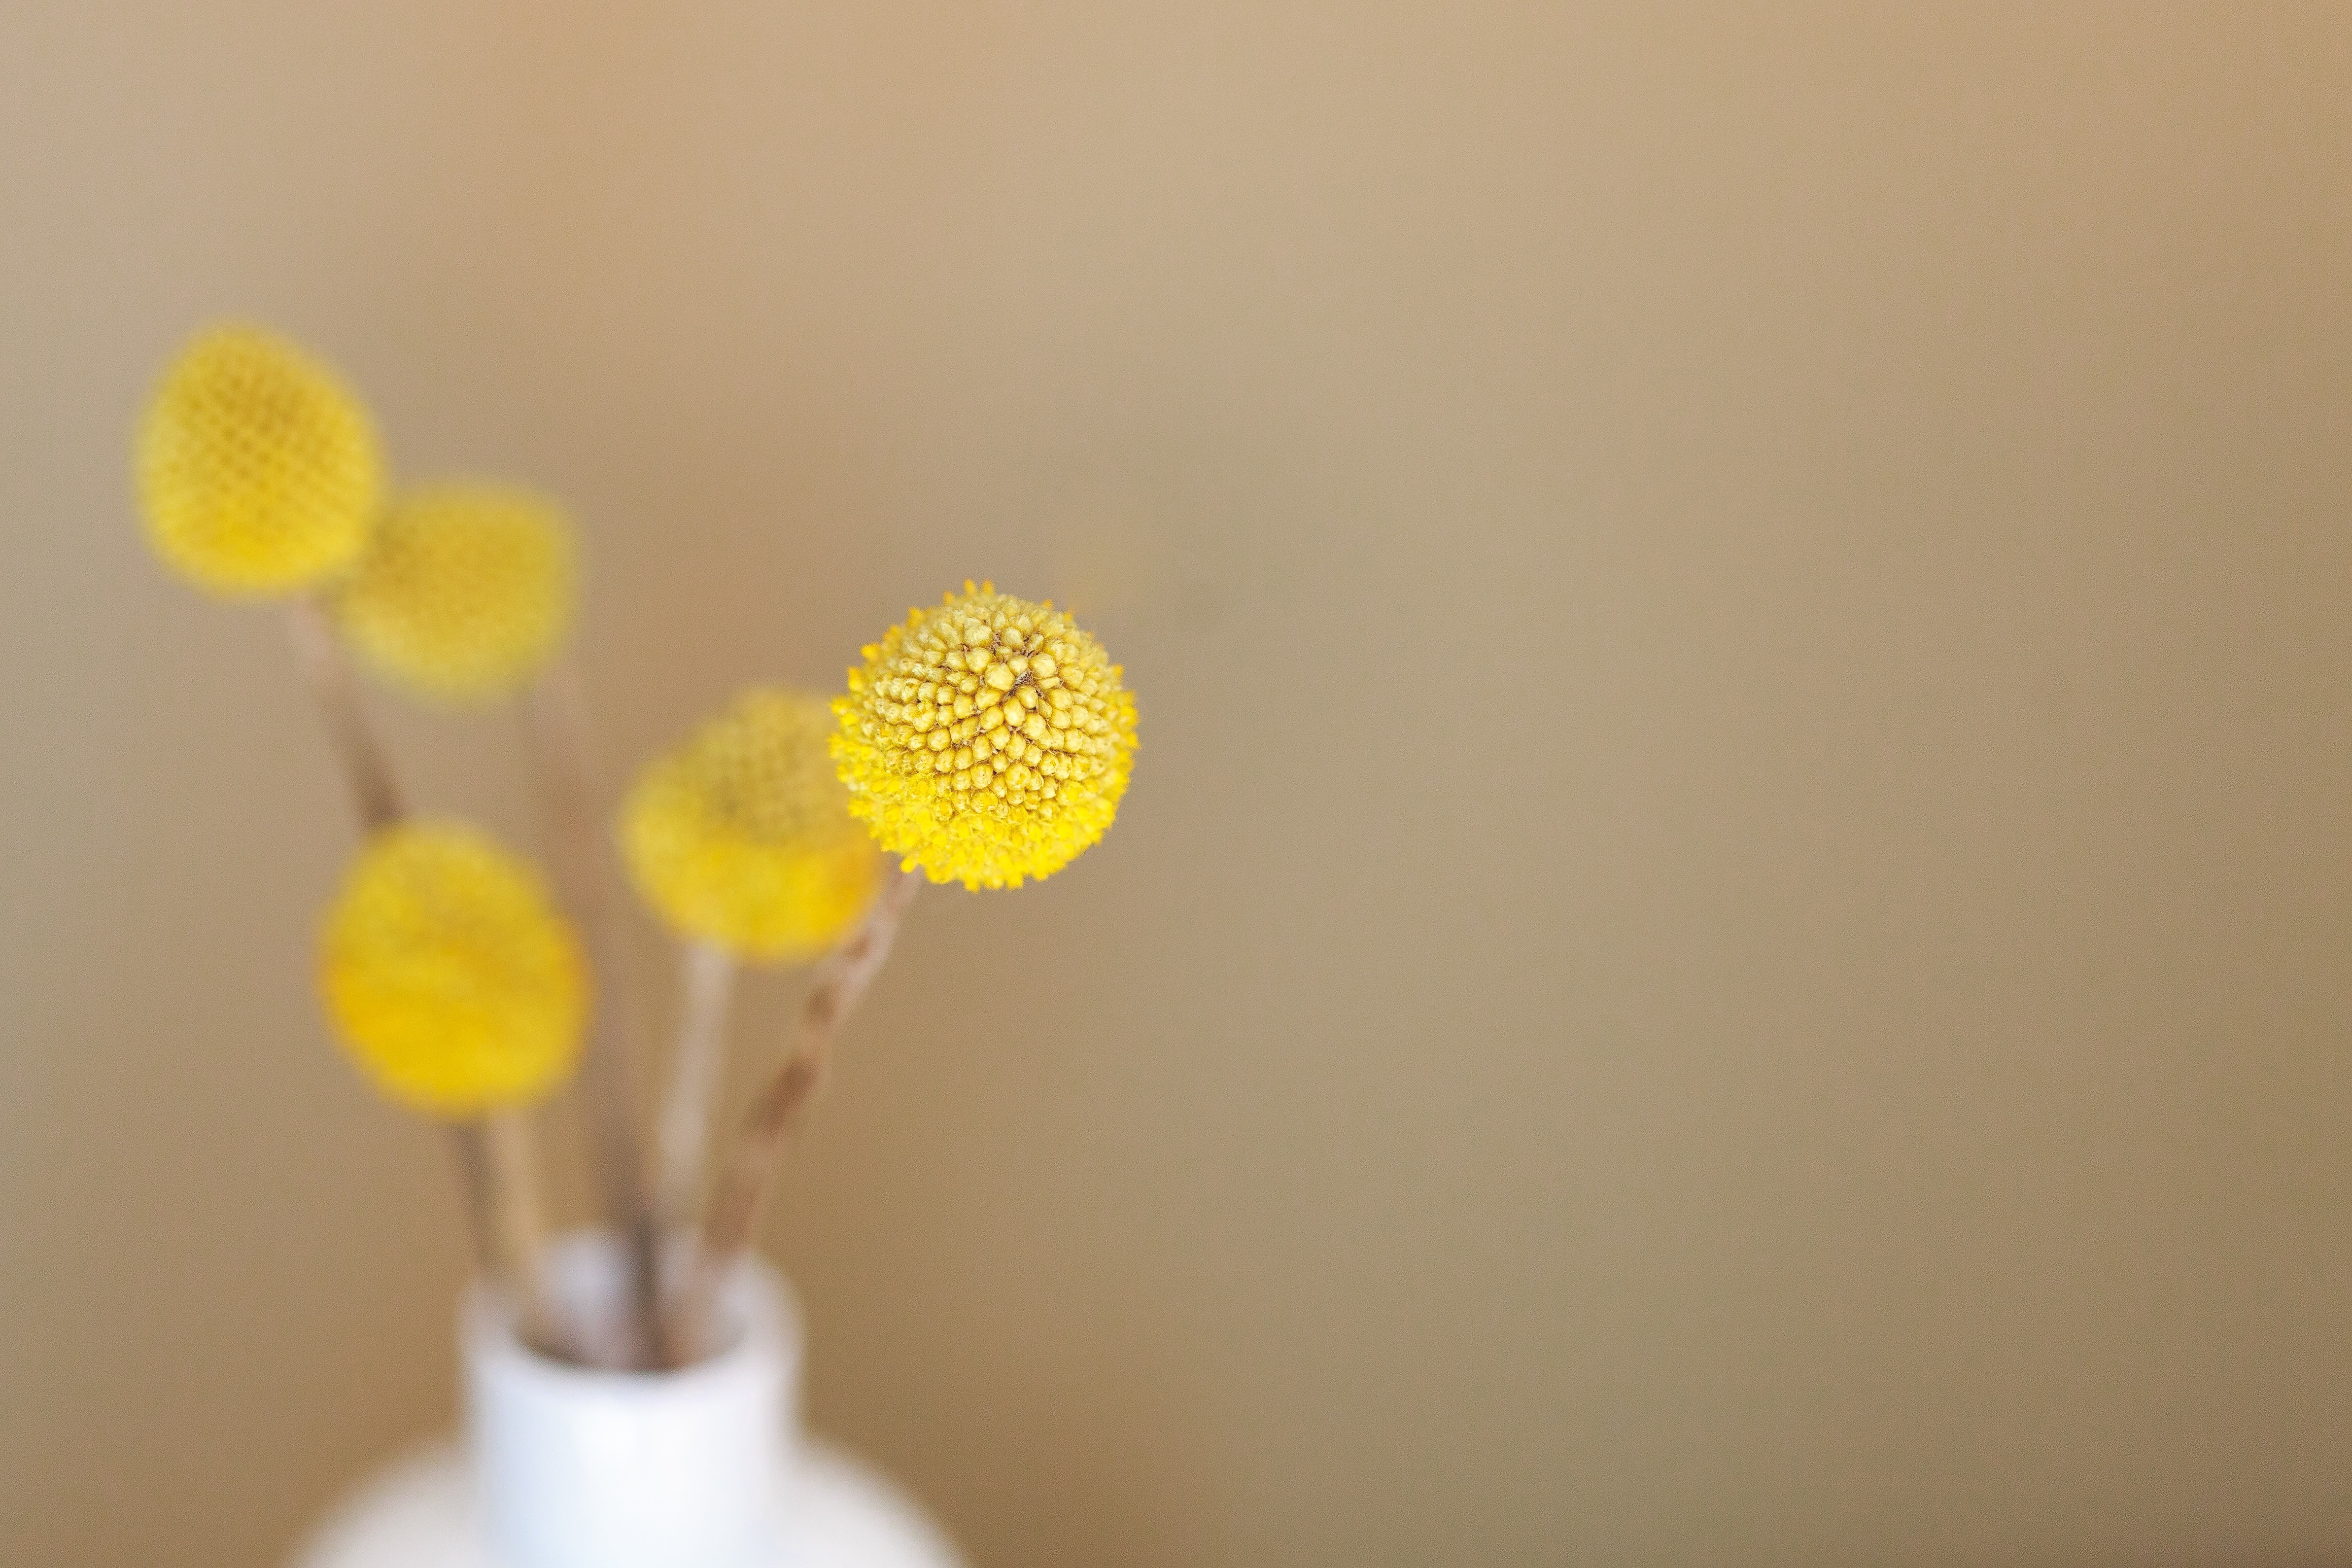
plant, bunch, flower, petal, floral, vase, decoration, colorful, yellow, lighting, decor, flower arrangement, flowers, arrangement, close up, bright, macro photography